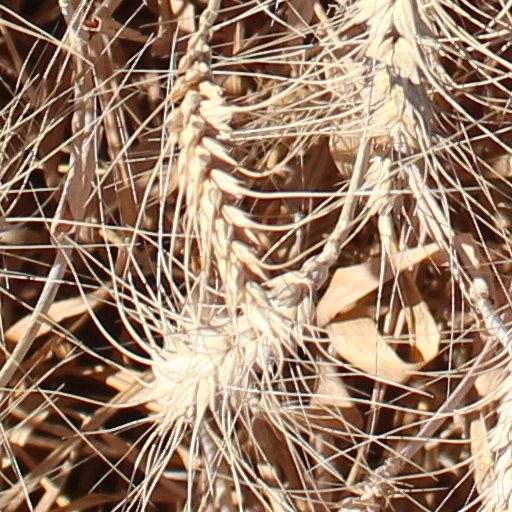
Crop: wheat